Arthur D. Kean

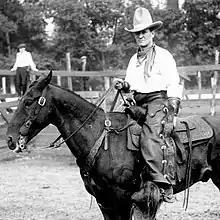
A. D. Kean as rodeo manager at "Range Days," Vancouver Exhibition, August 1923. His name is spelled out in the metal studs on his chaps. (City of Vancouver Archives item AM281-S8-: CVA 180-5074, detail)

Arthur David Kean (1882–1961)—widely known as A. D. Kean and "Cowboy" Kean—was a Canadian filmmaker, photographer, journalist, broadcaster, and horseman. He was the first British Columbia resident to make movies professionally, and the first to produce a feature-length film—the ill-fated (and long-lost) "Policing the Plains" (1927). In later years, he was well-known in eastern Canada for his western adventure stories, which were featured in print and on the radio.